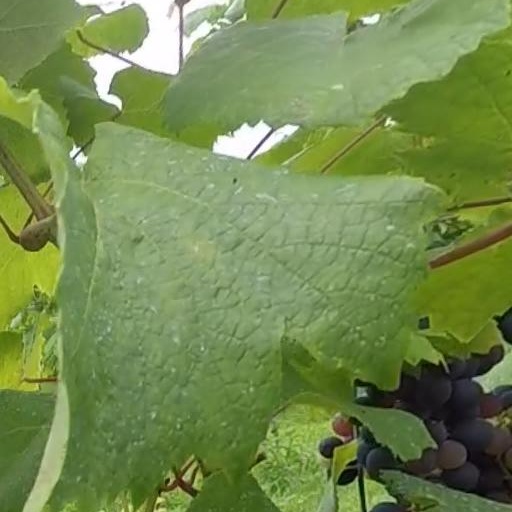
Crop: grape